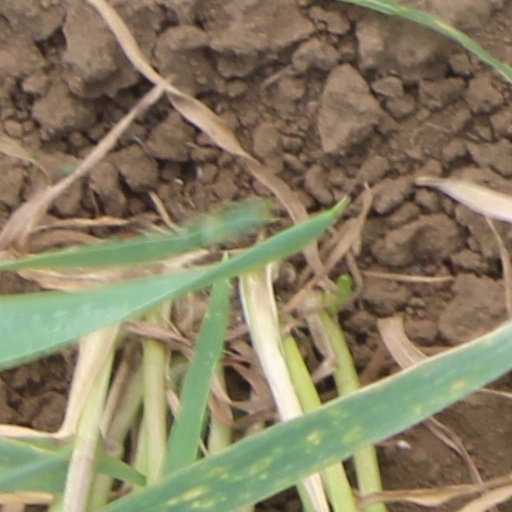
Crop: wheat